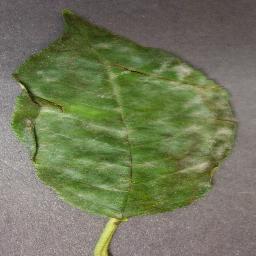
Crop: cherry
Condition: (including_sour)_powdery_mildew